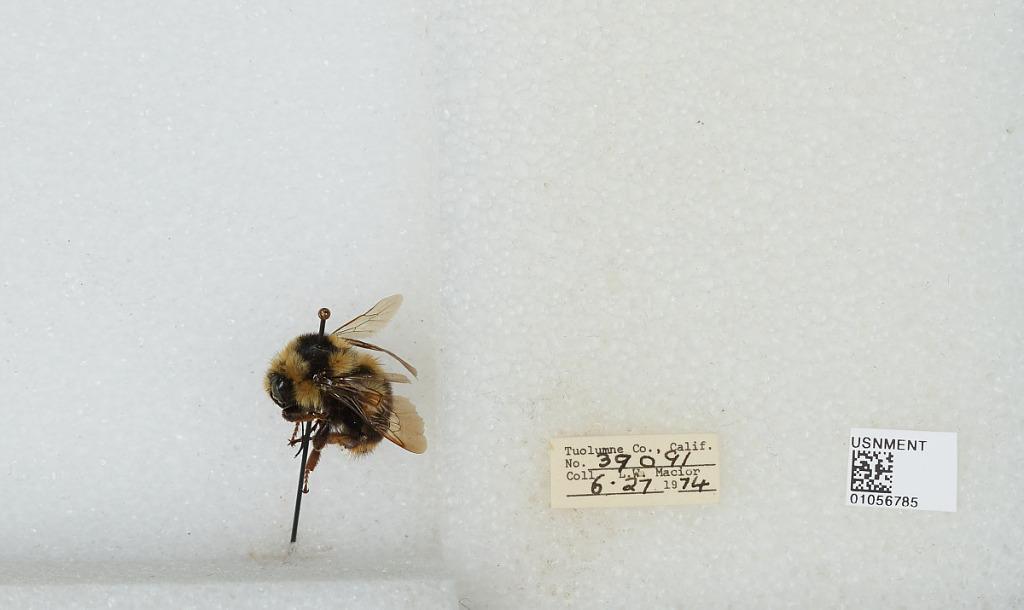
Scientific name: Bombus bifarius nearcticus
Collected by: L. Macior
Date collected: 1974-6-27
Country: United States
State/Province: California
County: Tuolumne
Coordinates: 38.02, -119.94